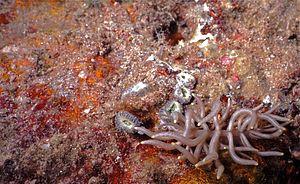
Phyllodesmium briareum est une espèce de nudibranche de la famille des Facelinidaes.